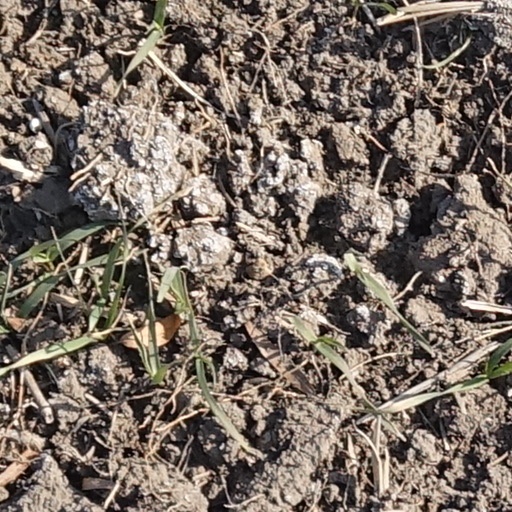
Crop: wheat